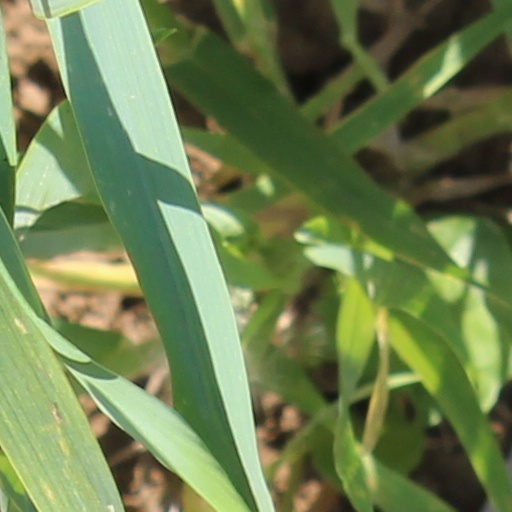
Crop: wheat